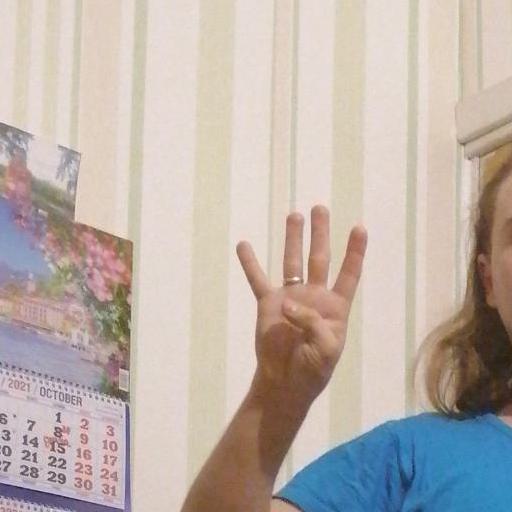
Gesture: four